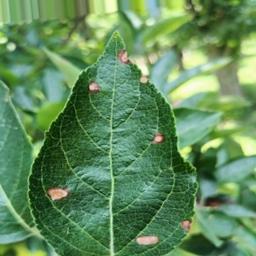
Label: Alternaria